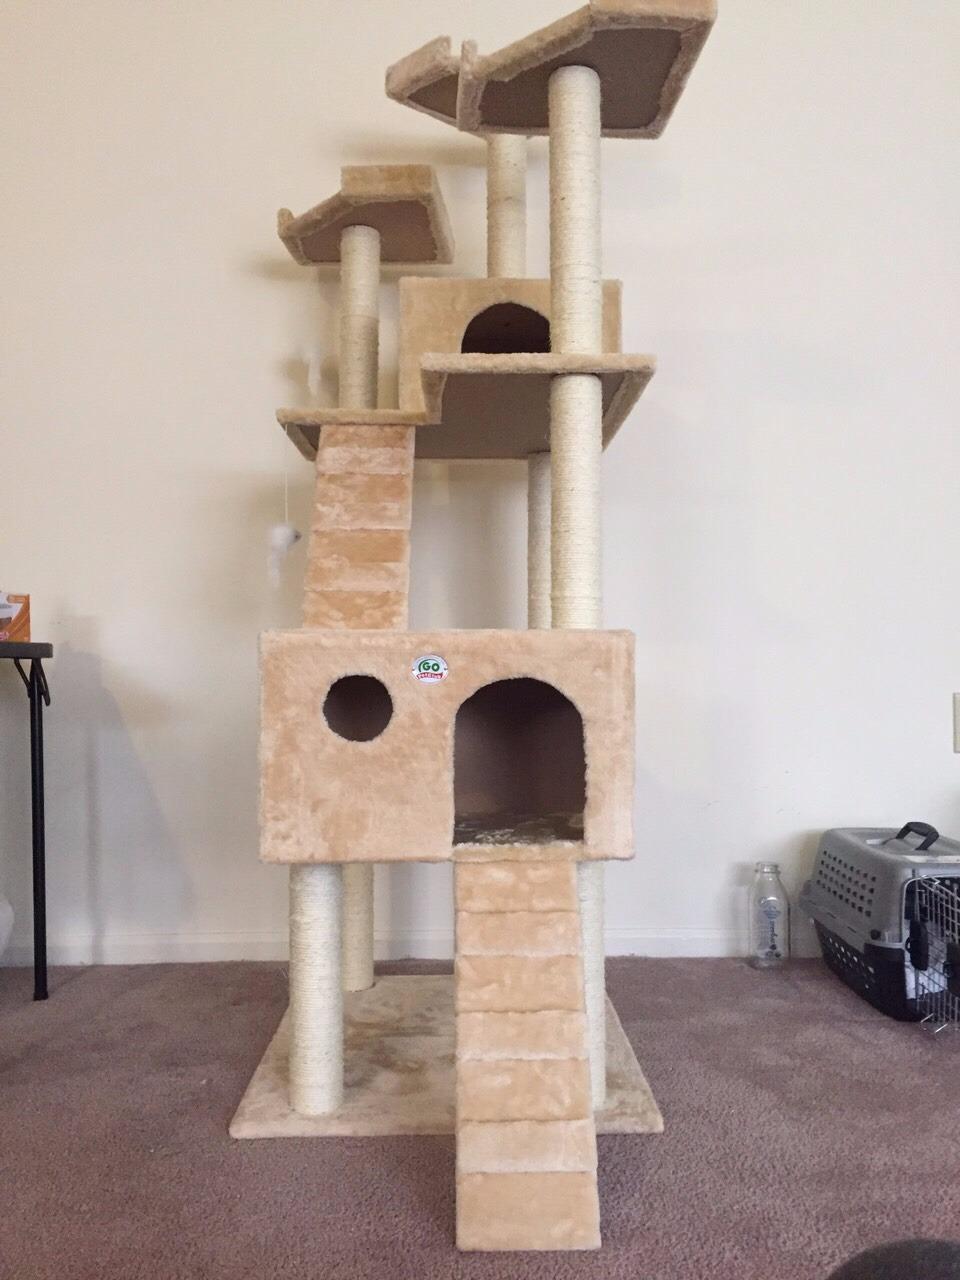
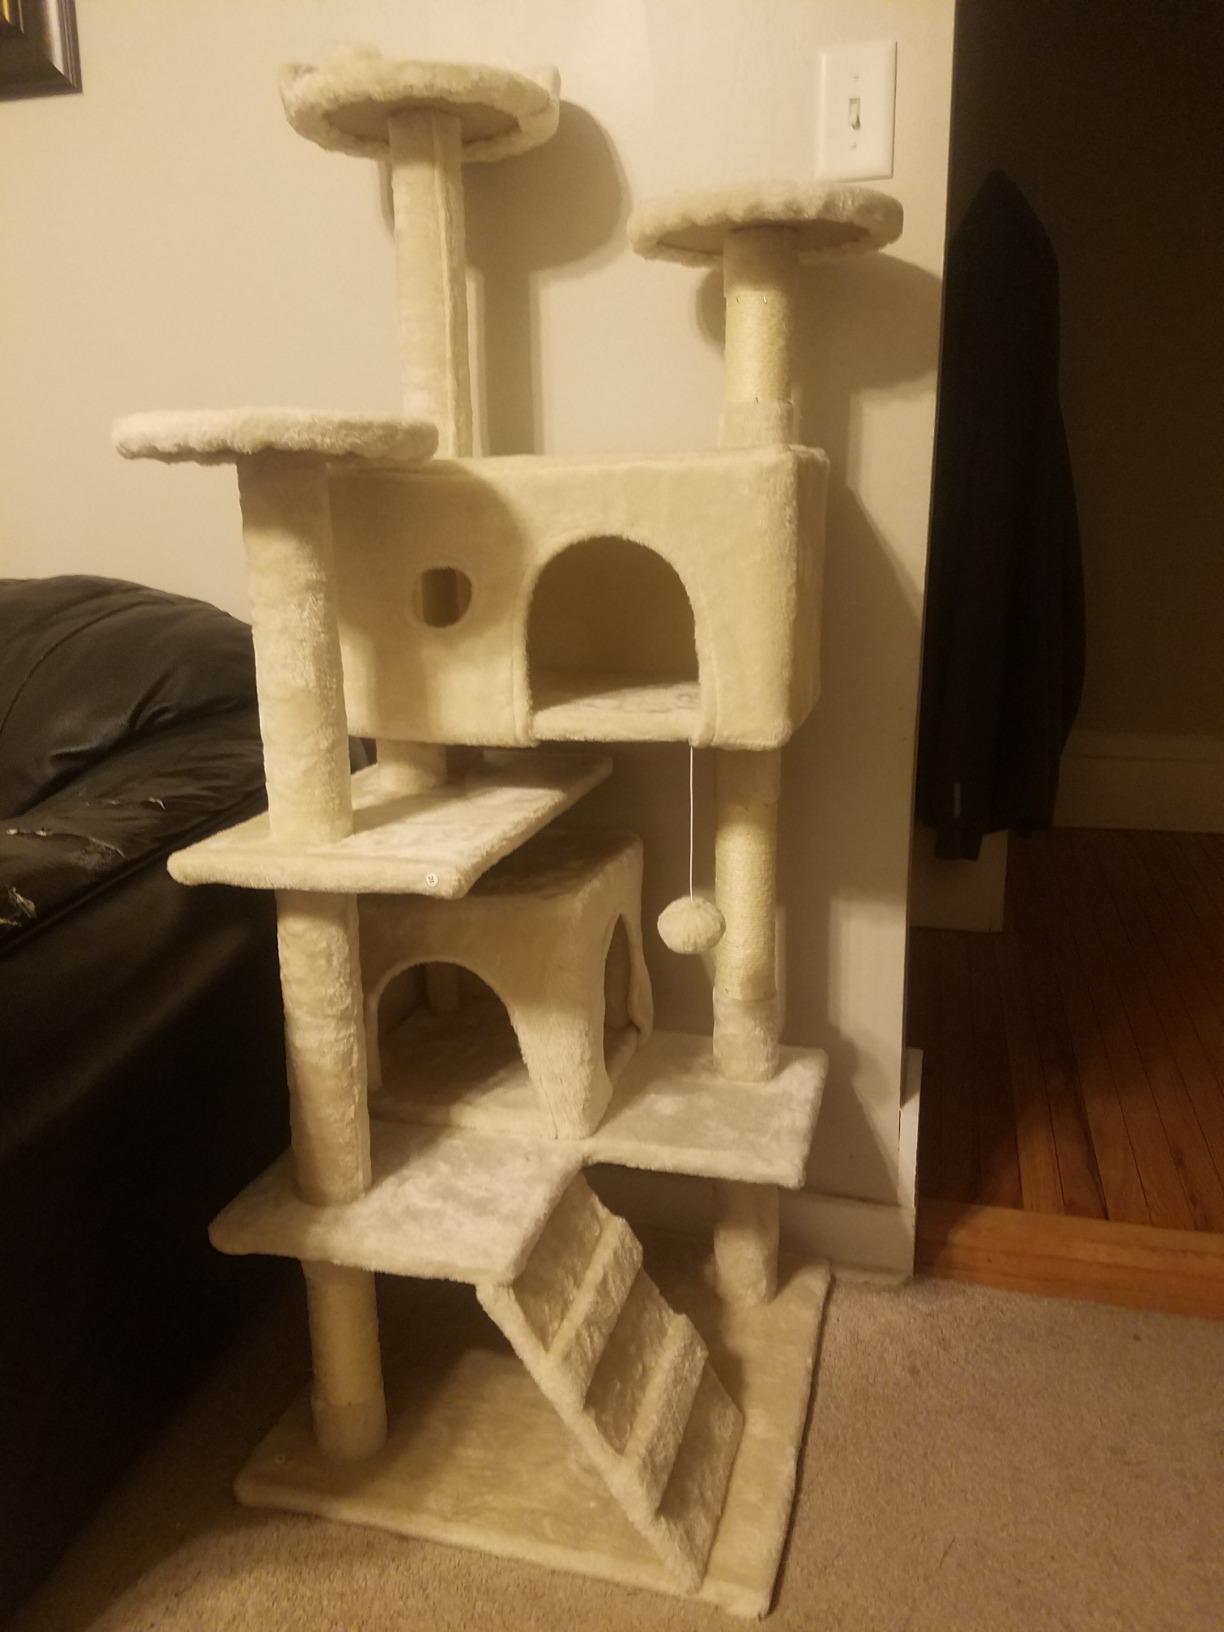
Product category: items_cat tree
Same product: no